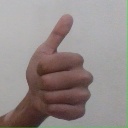
अक्षर: थ